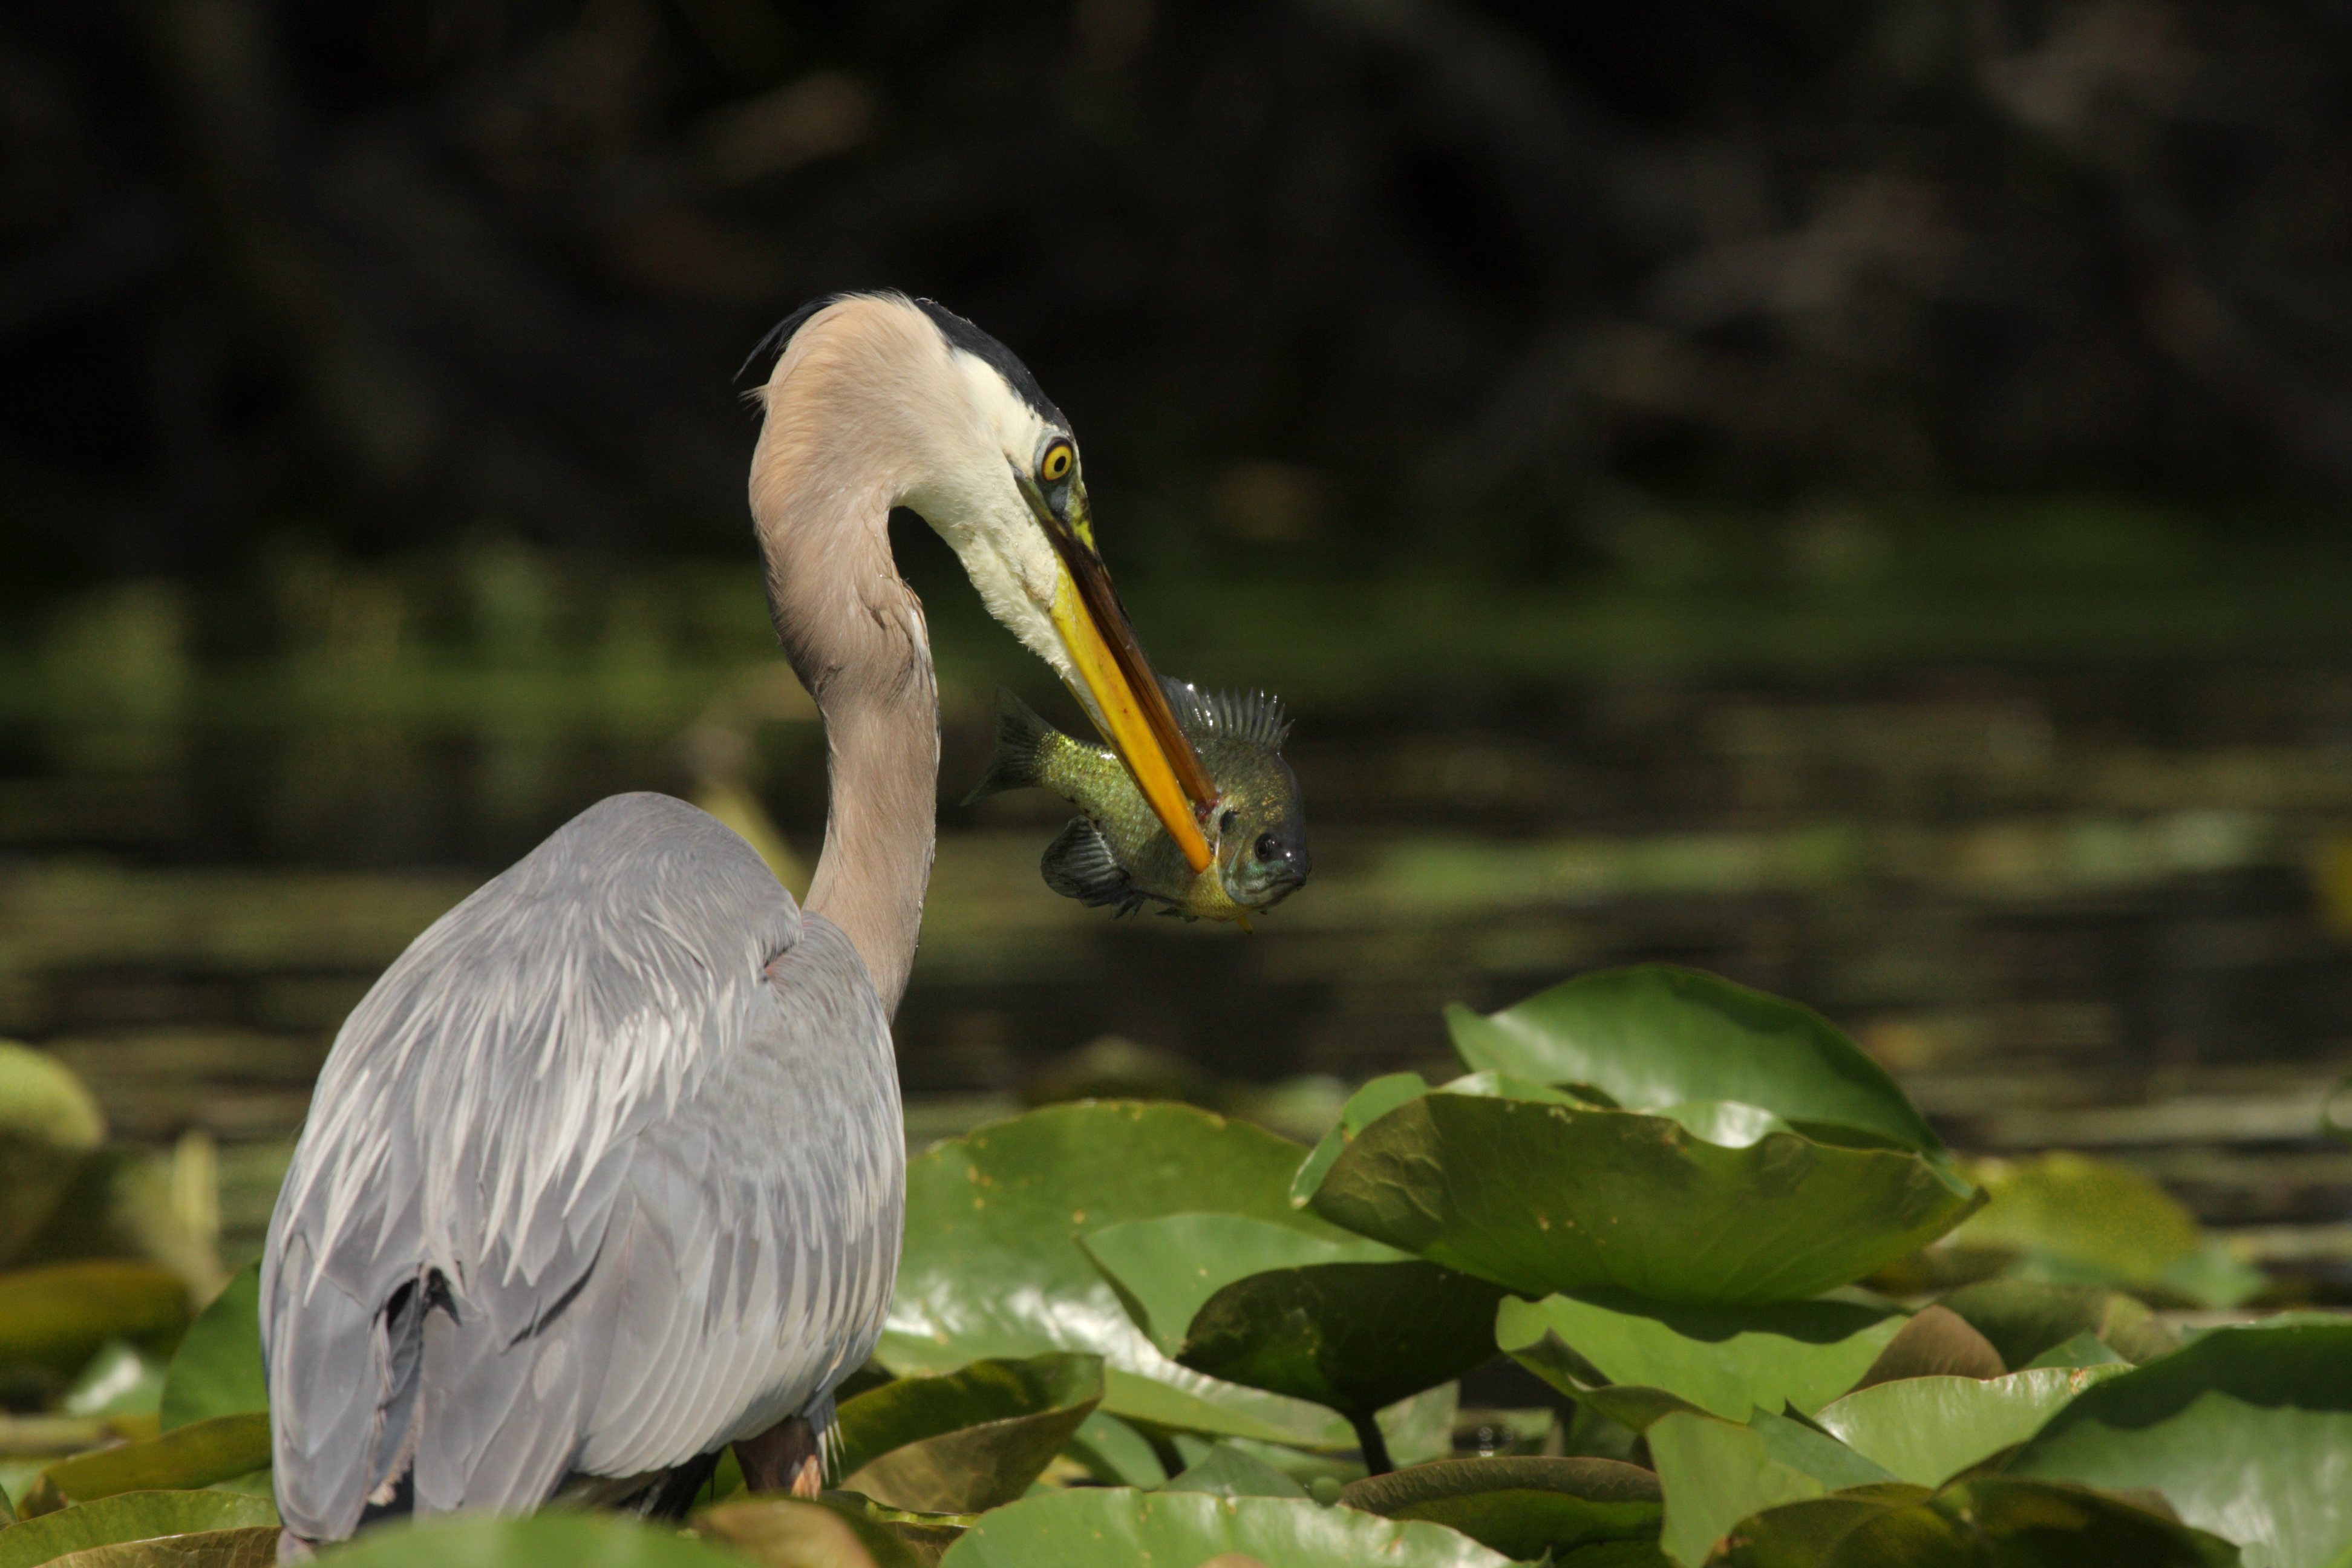
water, nature, bird, wing, pelican, wildlife, green, beak, fish, fauna, vertebrate, egret, heron, pelecaniformes